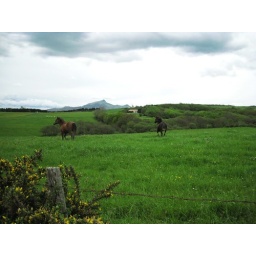
horses in deep green !